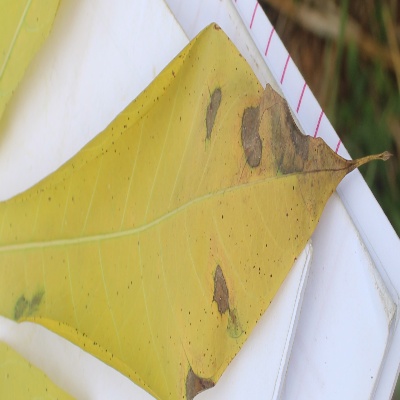
Crop: Cassava
Condition: brown spot